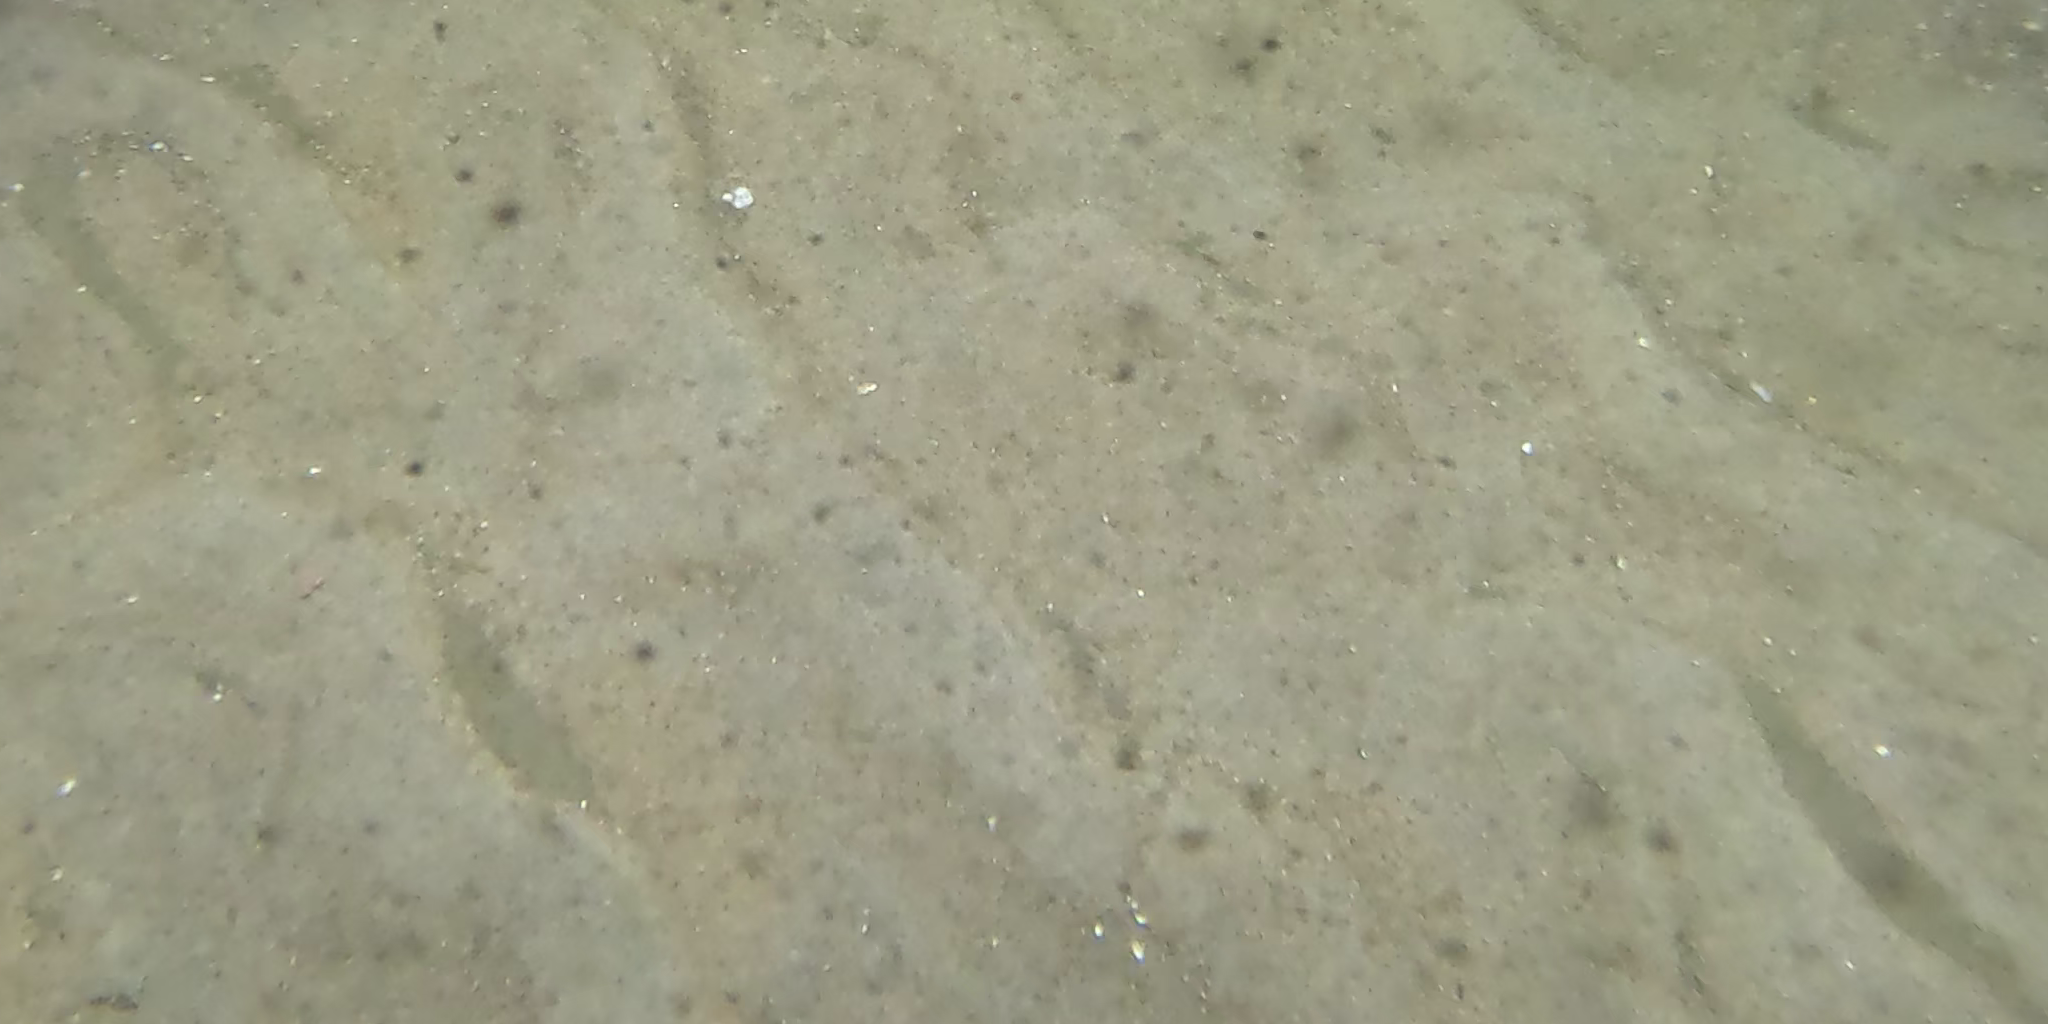
Seabed habitat: sand